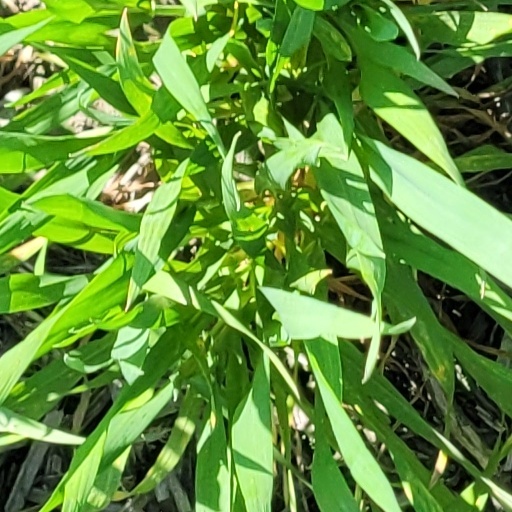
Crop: wheat